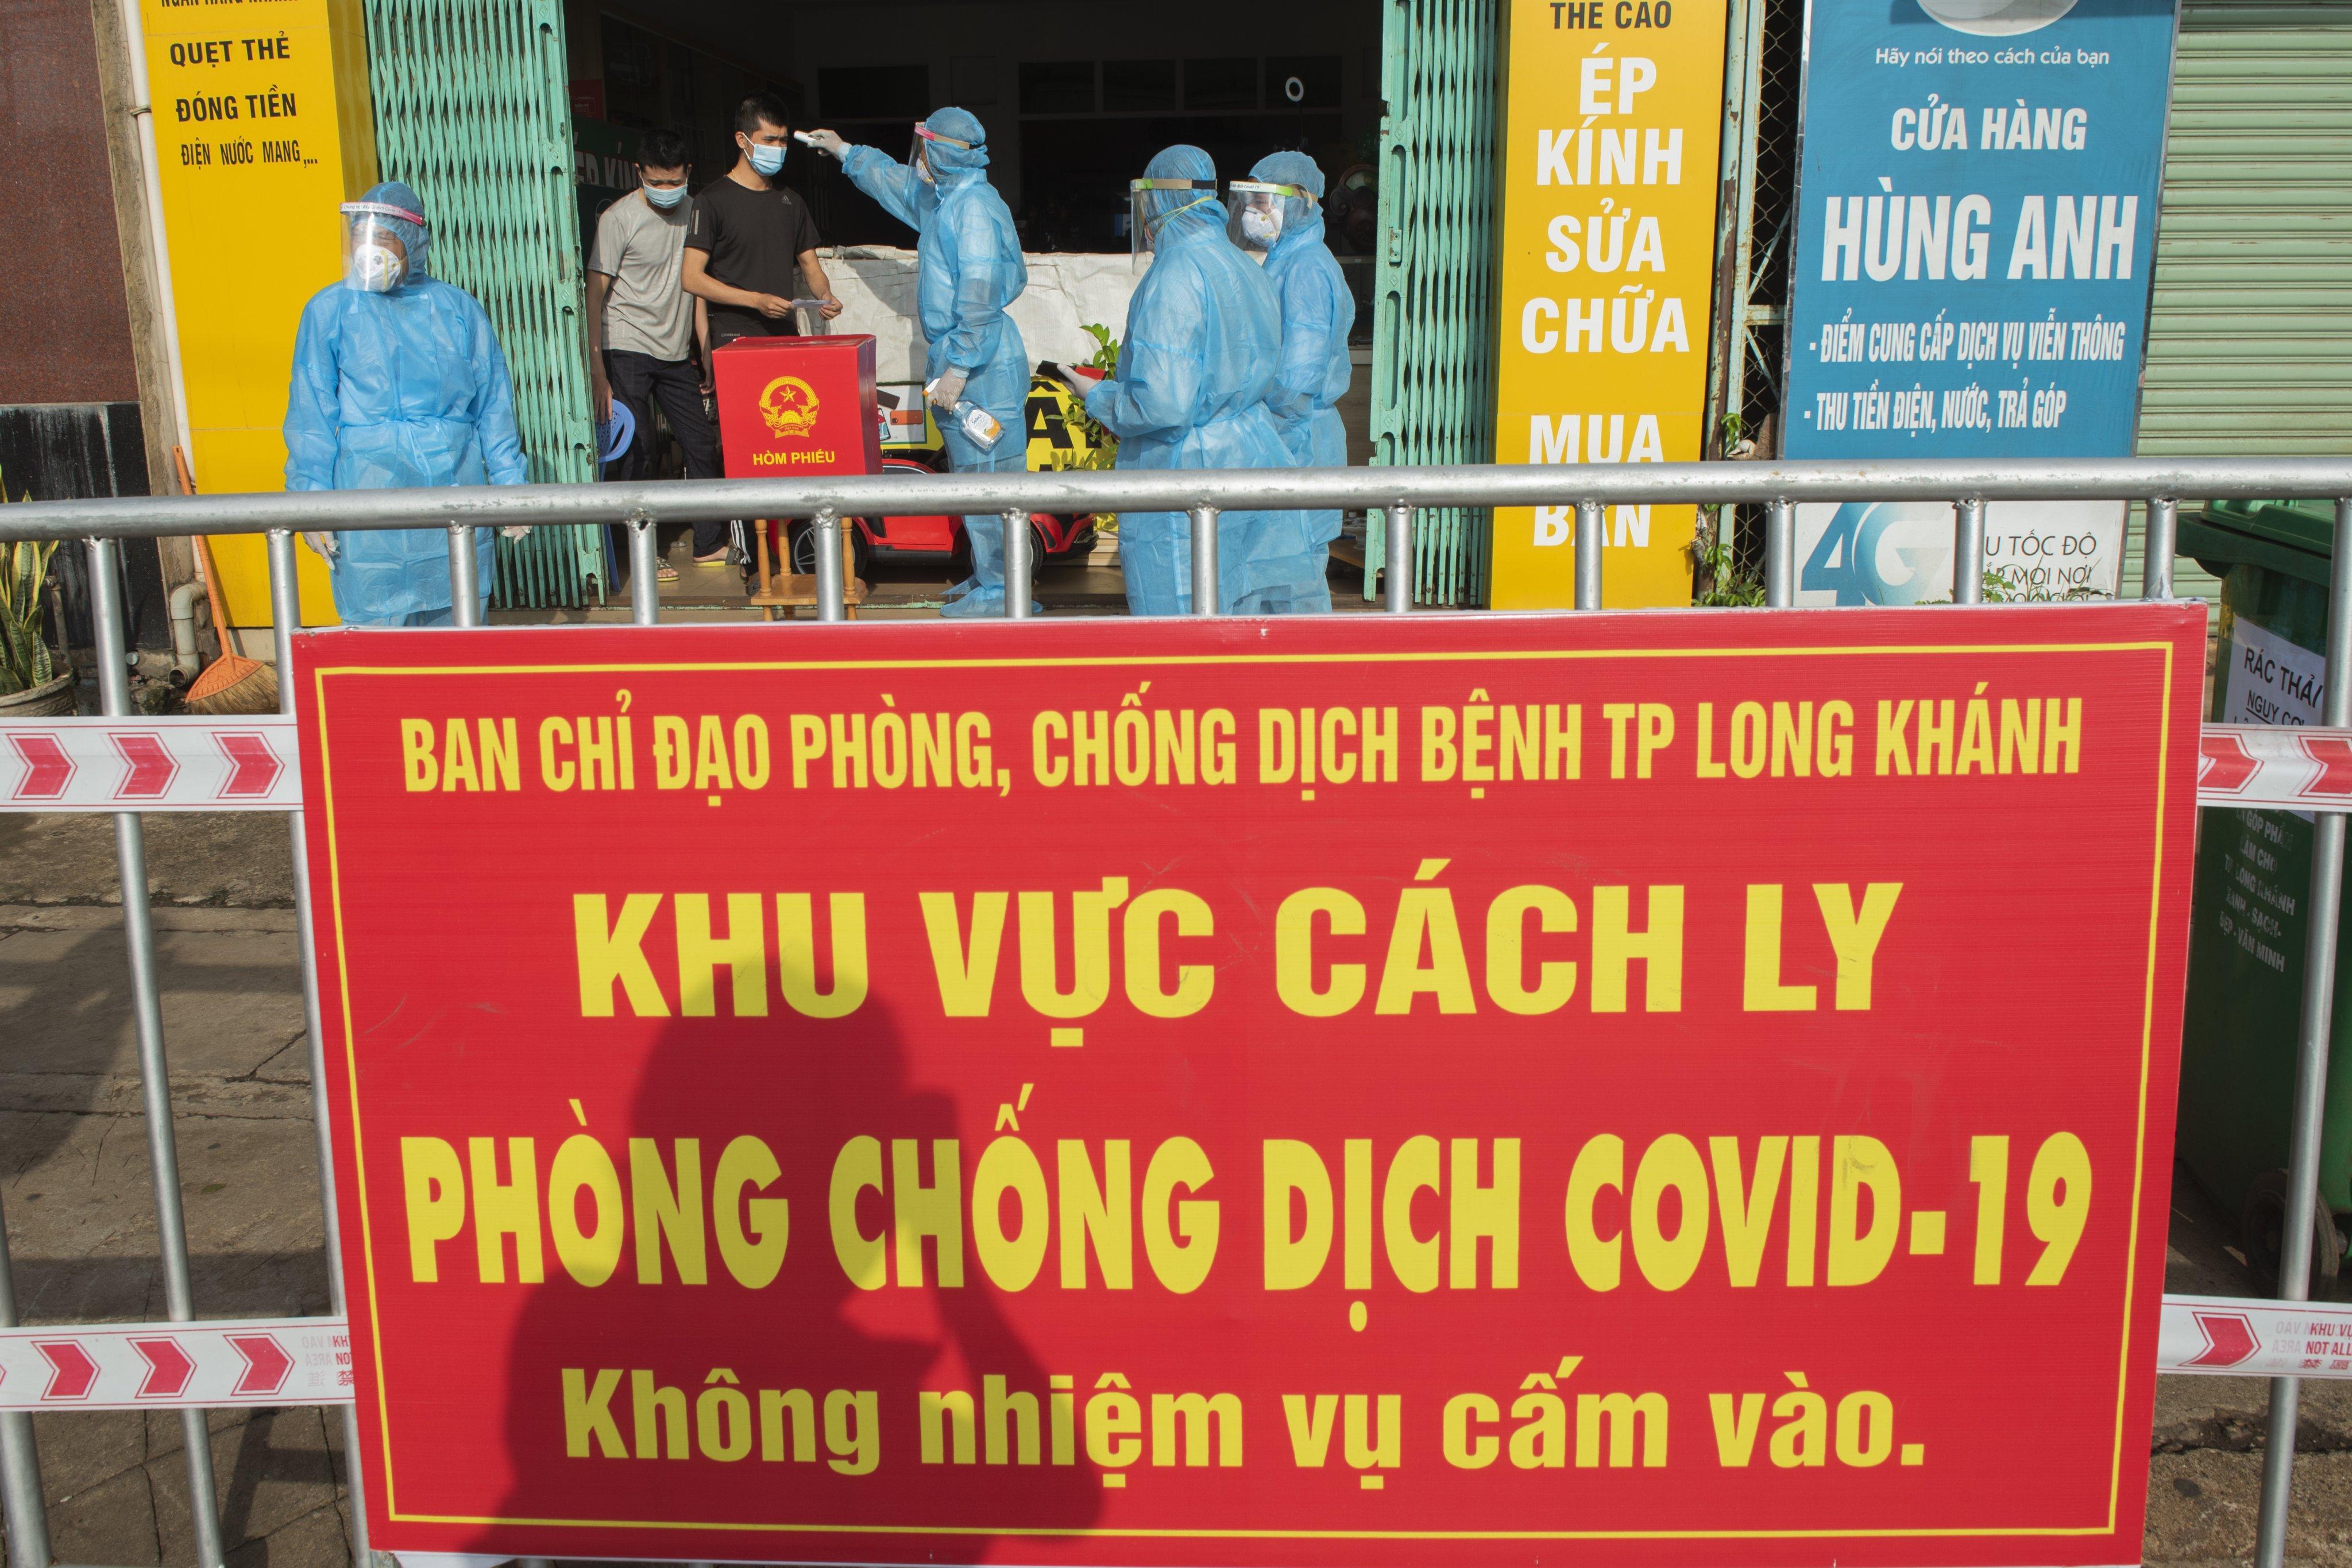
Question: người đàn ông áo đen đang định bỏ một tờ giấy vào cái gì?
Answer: hòm phiếu màu đỏ